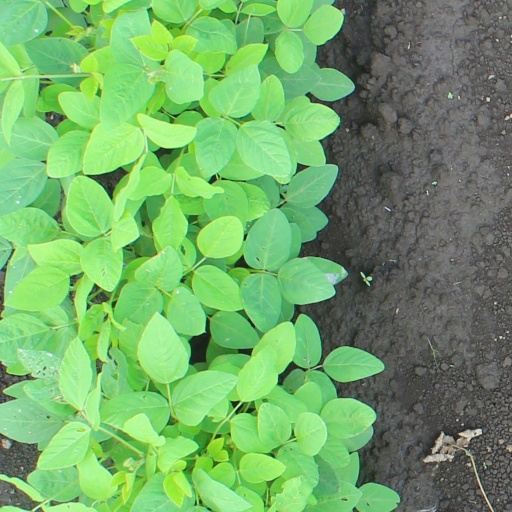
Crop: soybean